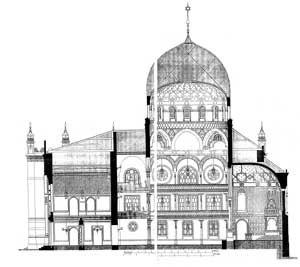
La grande synagogue de Czernowitz aussi dénommée le Temple, est un bâtiment de style néo-mauresque, construit en 1873 à Czernowitz, alors partie de l'empire austro-hongrois, maintenant Tchernivtsi en Ukraine. La synagogue a été confisquée par le gouvernement soviétique en 1940 et incendiée par les soldats allemands et roumains en 1941.